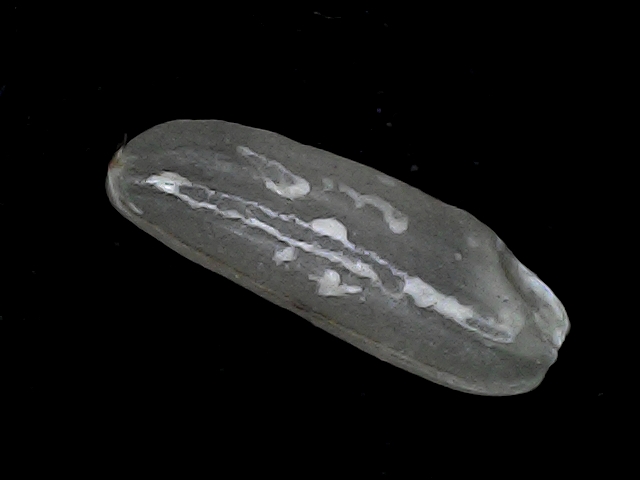
Rice variety: BD85